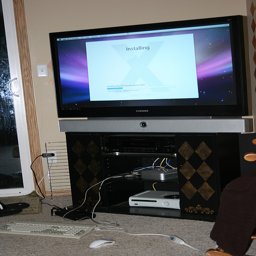
Electronic devices are underneath a flat screen television.
A tv with machines and controllers hooked up to it.
A large flat screen TV sitting on an entertainment center.
A large television in a cabinet has equipment underneath.
Surfing the web on a huge flatscreen makes for an enjoyable experience.